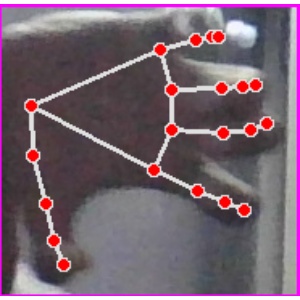
अक्षर: त